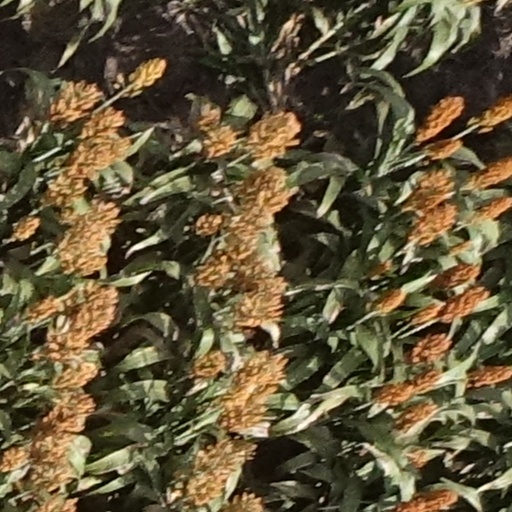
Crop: sorghum